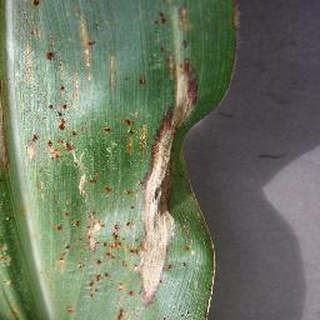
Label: corn_northern_leaf_blight